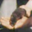
Label: otter